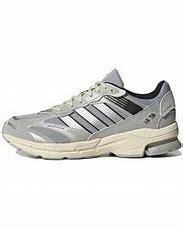
Brand: adidas
Model: Spiritain 2000